Crowder (musician)

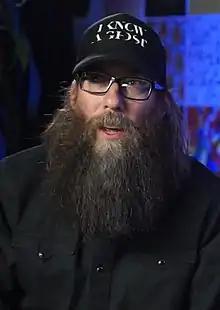
Crowder in 2018

David Wallace Crowder (born November 29, 1971), known professionally by his mononymous stage name Crowder since 2012, is an American contemporary Christian music singer, songwriter, multi-instrumentalist and author. He was the lead singer in the Christian rock and worship band David Crowder*Band from 1996 to 2012, before he started his solo career on sixstepsrecords and Sparrow Records labels.